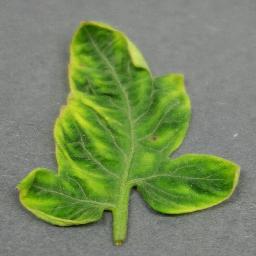
Label: Tomato___Tomato_Yellow_Leaf_Curl_Virus